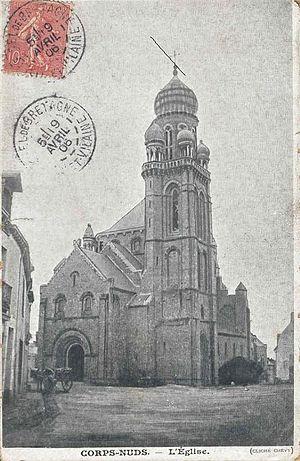
Carte postale de l'église Saint-Pierre (Saint Maximilien Kolbe depuis 2011) de Corps-Nuds, Ille-et-Vilaine, France (expédiée 1906)
Corps-Nuds est une commune française située dans le département d'Ille-et-Vilaine en région Bretagne, membre de Rennes Métropole. Ses habitants, qui étaient 3 176 en 2013, sont appelés les Cornusiens et les Cornusiennes.
L'église Saint-Maximilien-Kolbe est une église catholique située à Corps-Nuds, en France. Jusqu'au 16 octobre 2011, l'édifice avait pour saint patron l'apôtre Pierre. Son saint patron actuel est Maximilien Kolbe, qui fut canonisé en 1982.